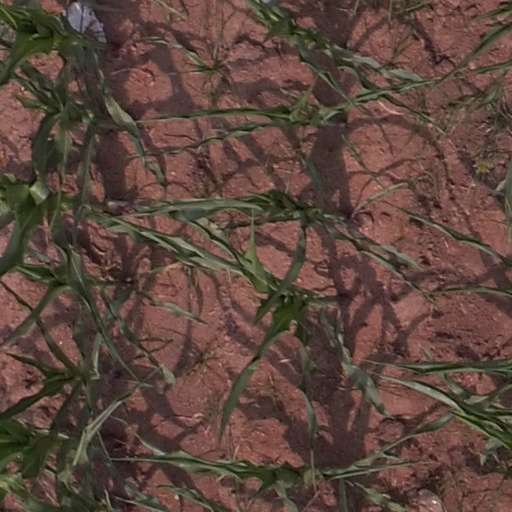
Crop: maize; corn